Beopjusa

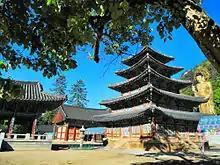
An snapshot of the temple in late spring.

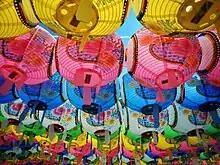
Colorful traditional lanterns found all over the Beopjusa Temple in South Korea for Buddha's birthday.

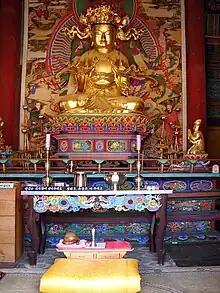

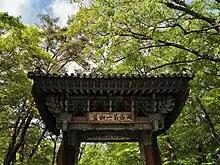
Entrance Gate to the Grounds

The founder, Uisin, named the temple "Beopju" (‘Residence of Dharma’) because a number of Indian sutras (scriptures about Dharma) he brought back with him were housed there. The temple includes more than 60 buildings and 70 hermitages, including the highest wooden pagoda in Korea, Palsangjeon. Like most of the other buildings, this was burned to the ground in the Japanese invasions of Korea. The pagoda was reconstructed in 1624.